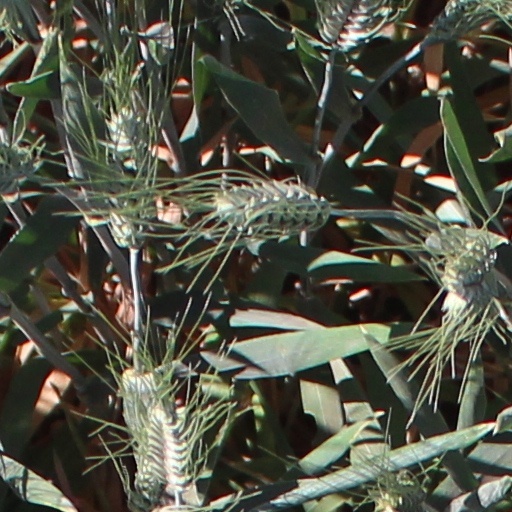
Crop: wheat